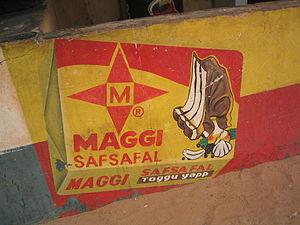
La cuisine sénégalaise est souvent décrite comme l'une des plus riche et la plus variée d'Afrique de l'Ouest. Elle présente quelques similitudes avec celles des autres pays de l'Afrique de l'Ouest, mais elle a également subi d'autres influences : Afrique du Nord, France ou Portugal.